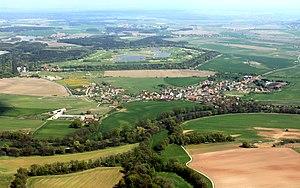
Rokytno est une commune du district et de la région de Pardubice, en République tchèque. Sa population s'élevait à 882 habitants en 2017.